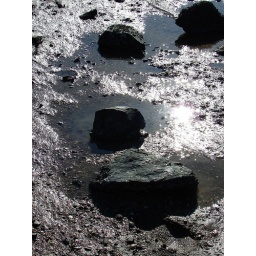
rocks in water